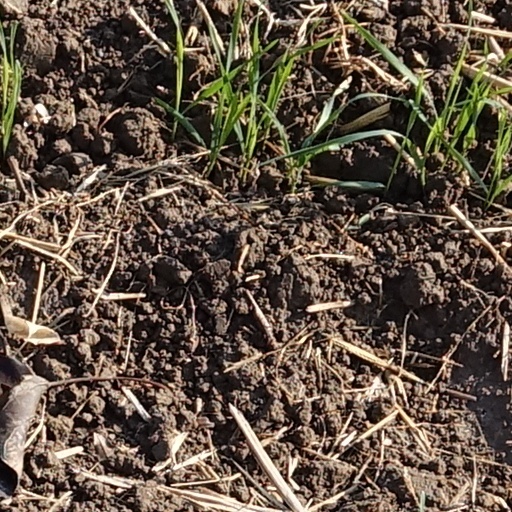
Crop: wheat